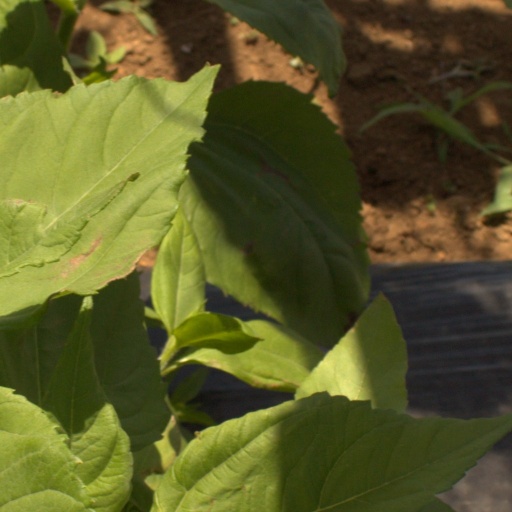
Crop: Jerusalem artichoke